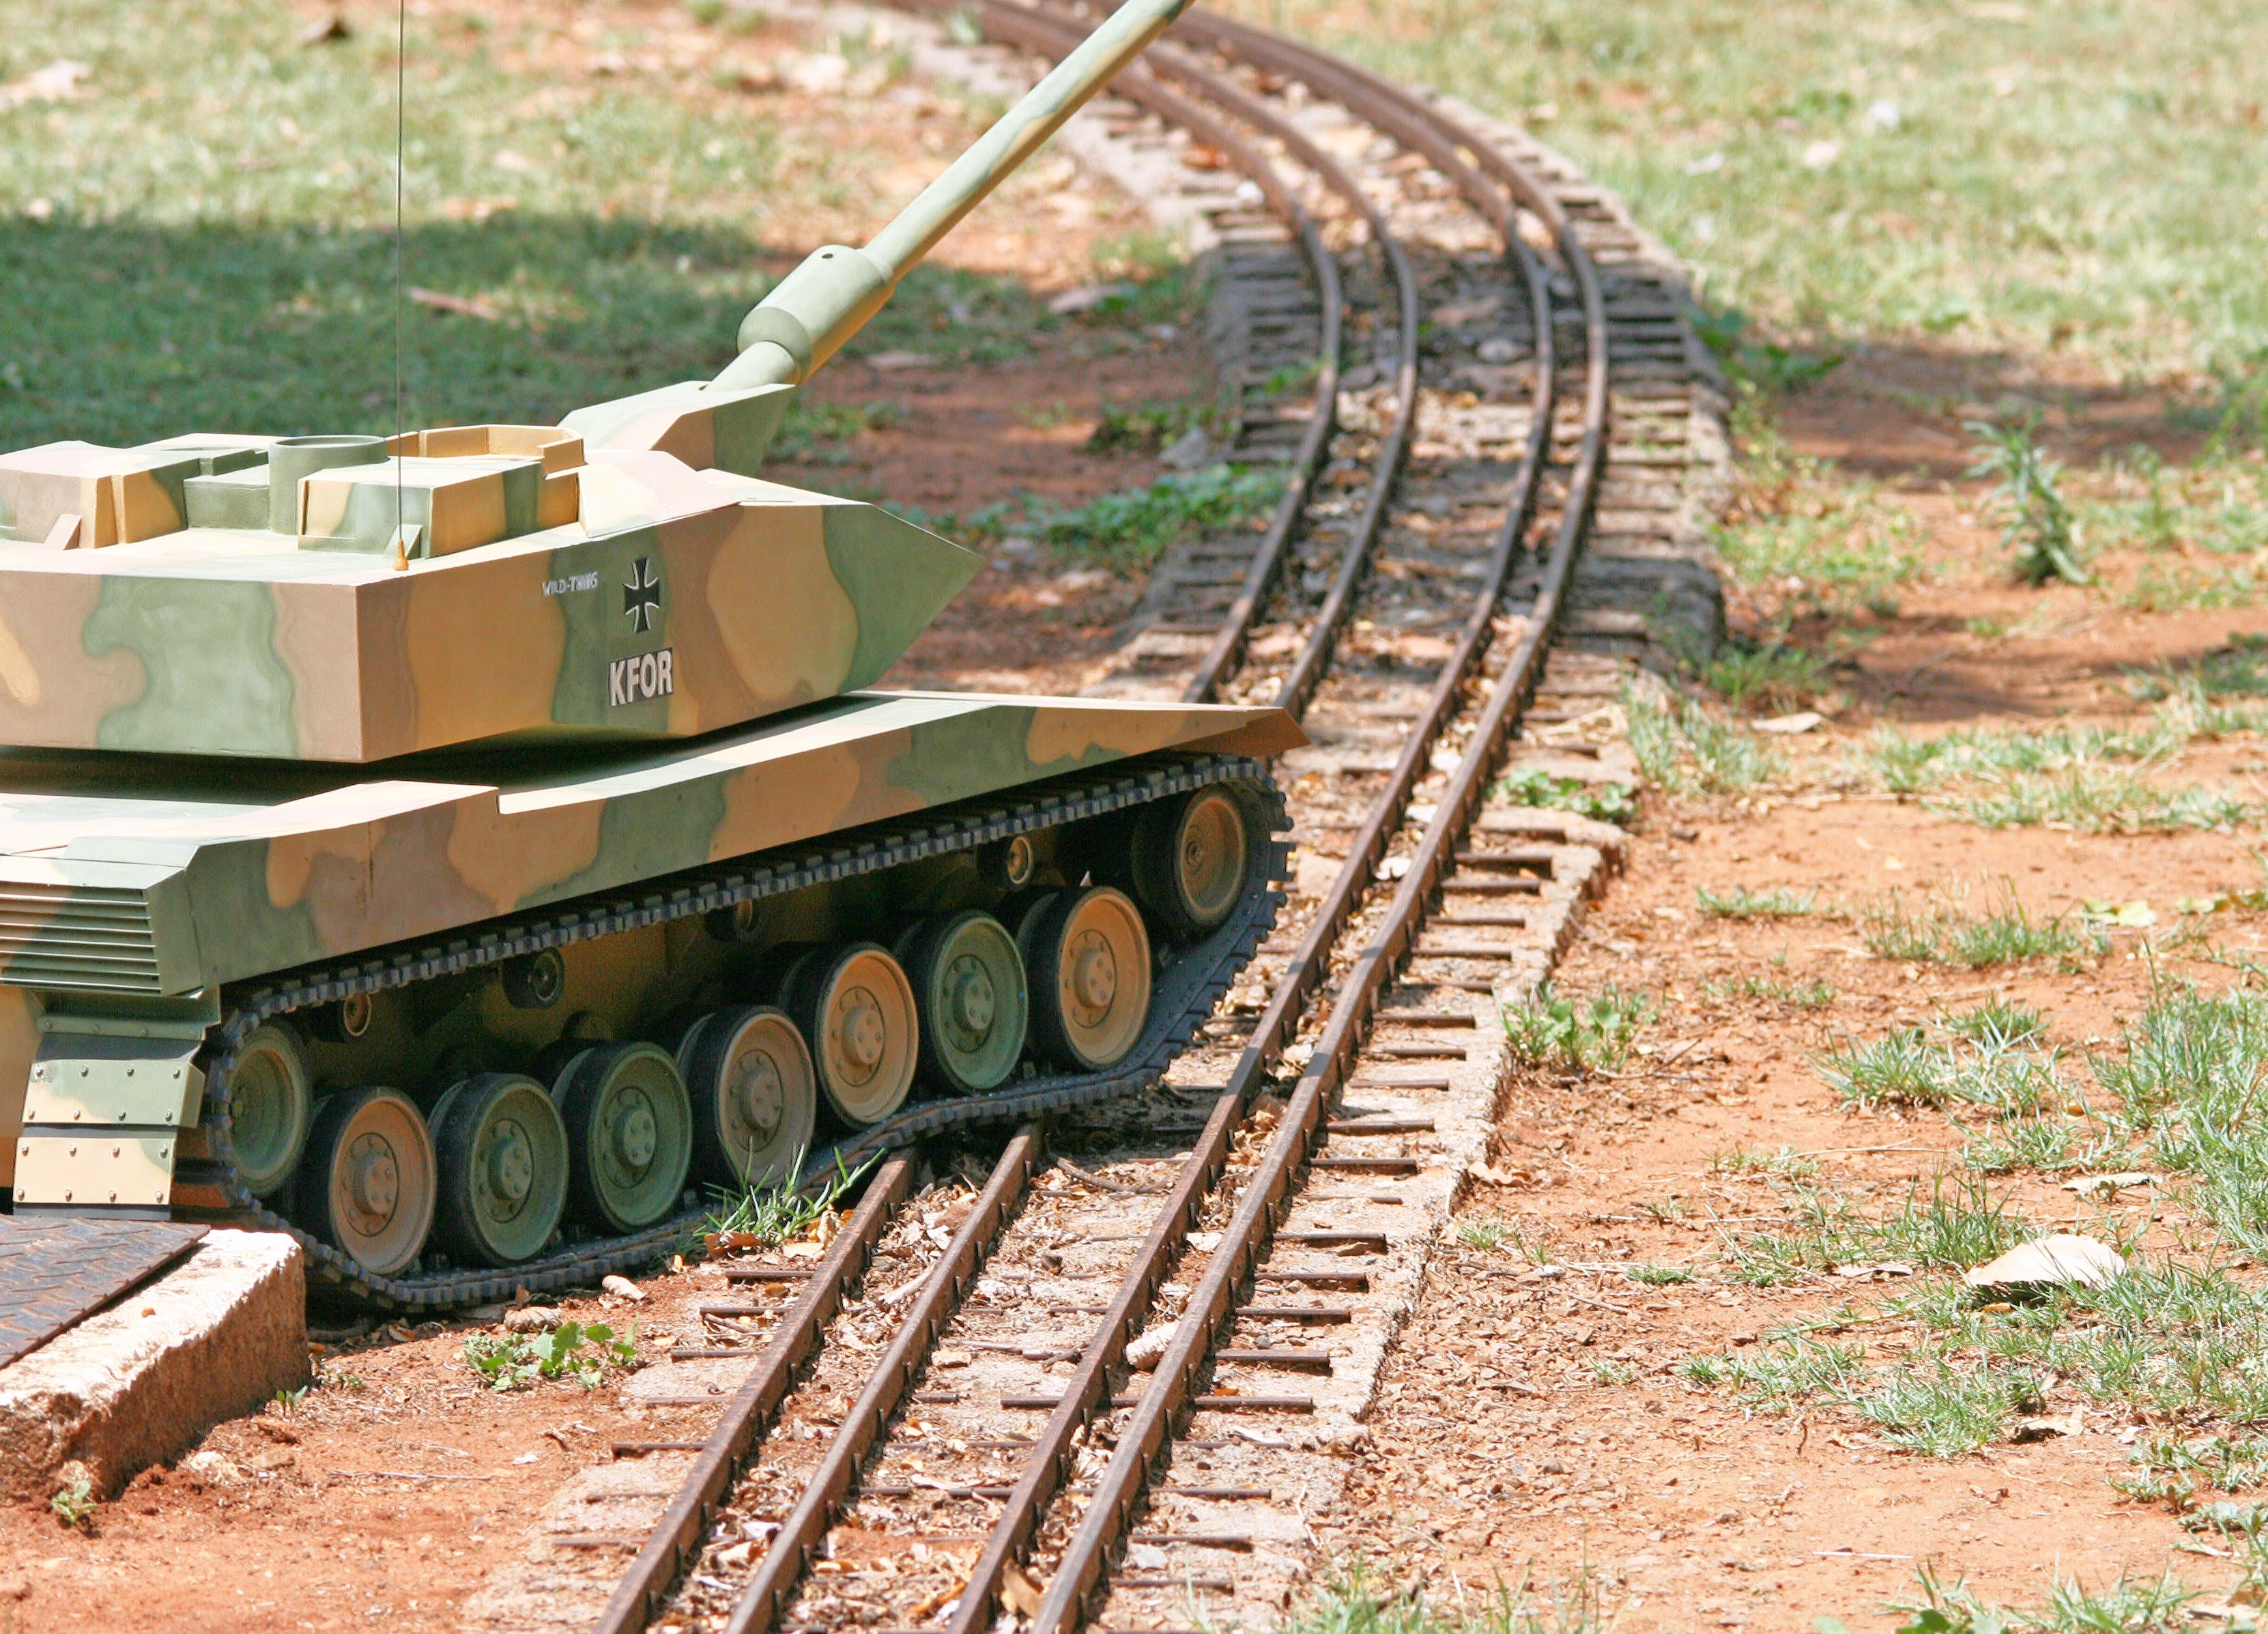
track, transport, model, vehicle, skill, leopard, locomotive, tank, authentic, handwork, rail transport, artistry, land vehicle, rolling stock, railroad car, german tank model, a 7, scratch built, radio controlled, crossing model train tracks